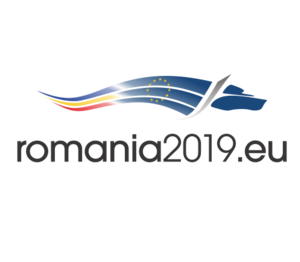
Logo officiel de la présidence roumaine du Conseil de l'UE de 2019.
La présidence roumaine du Conseil de l'Union européenne en 2019 est la première présidence du Conseil de l'Union européenne assurée par la Roumanie.